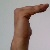
The image shows a hand gesture representing a space in Indian Sign Language.